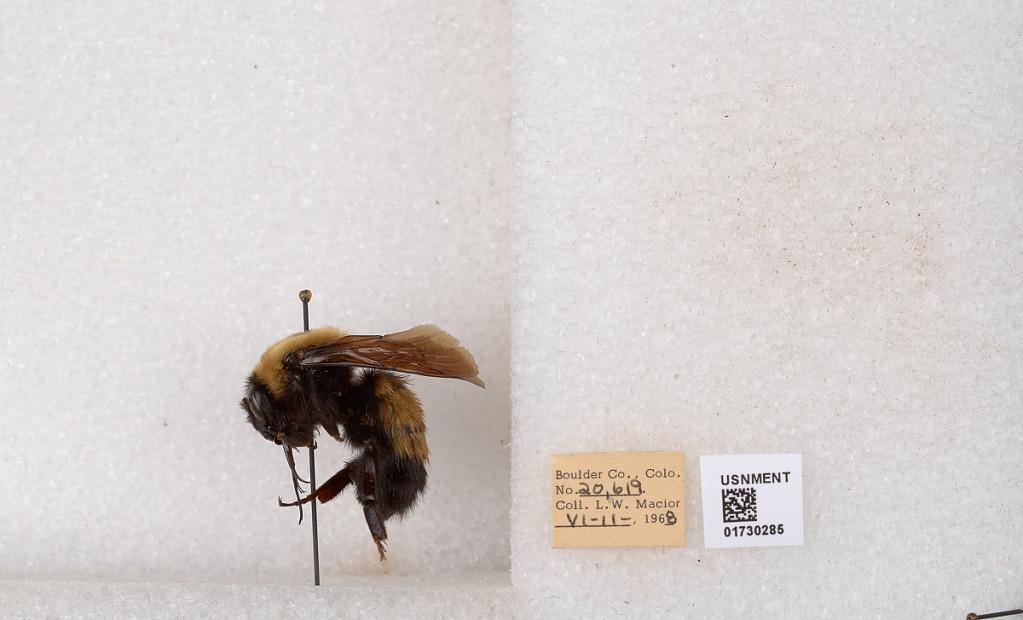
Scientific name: Bombus (Bombus) nevadensis Cresson